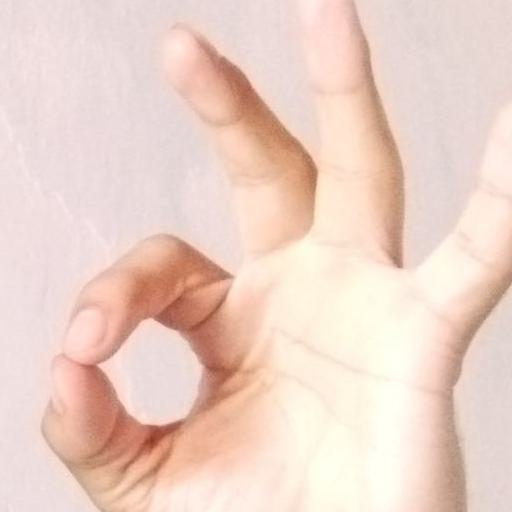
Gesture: ok